Ivan Chaikivskyi

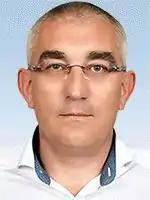
Official portrait, 2019

Ivan Adamovych Chaikivskyi ( born 29 May 1972) is a Ukrainian agricultural magnate and politician serving as a People's Deputy of Ukraine representing Ukraine's 165th electoral district in Ternopil Oblast since 2019. He is a member of the For the Future party. He was a member of the deputy group "For the Future". He was conferred the "For Work and Victory" (2008) medal. He is a knight of the Order of Merit III degree (2012).